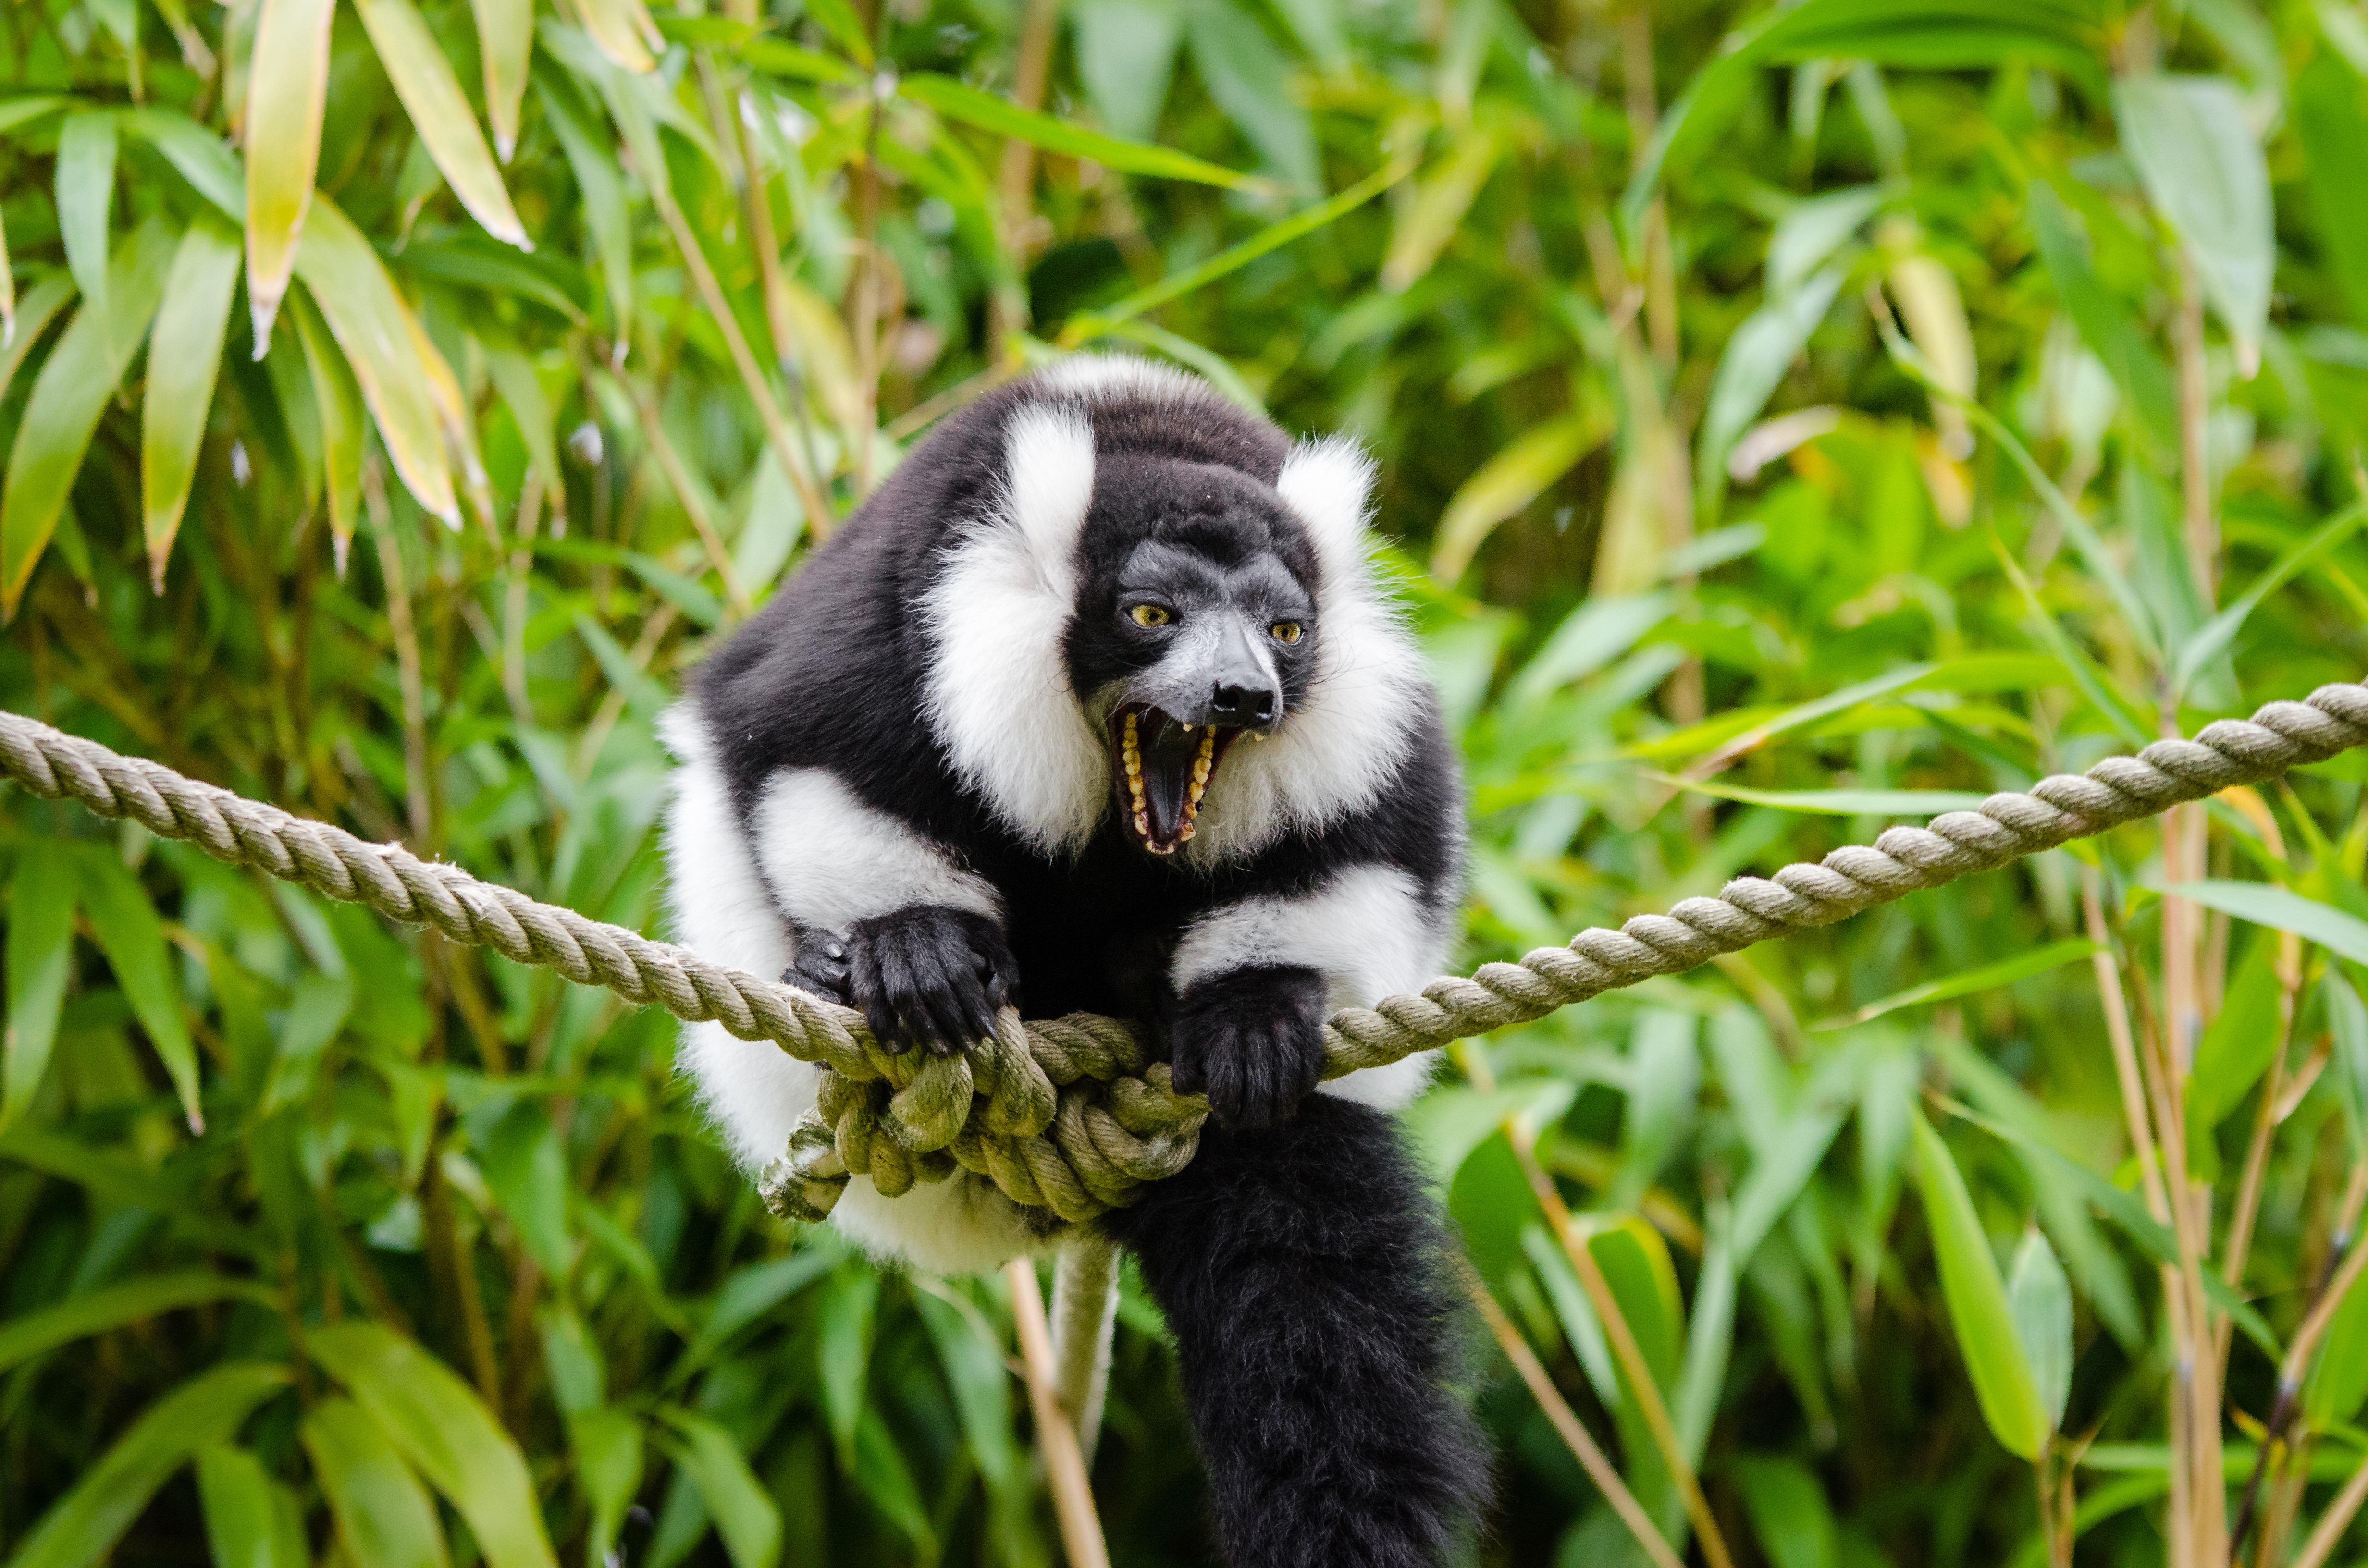
wildlife, zoo, jungle, mammal, fauna, primate, vertebrate, lemur, natural environment, new world monkey